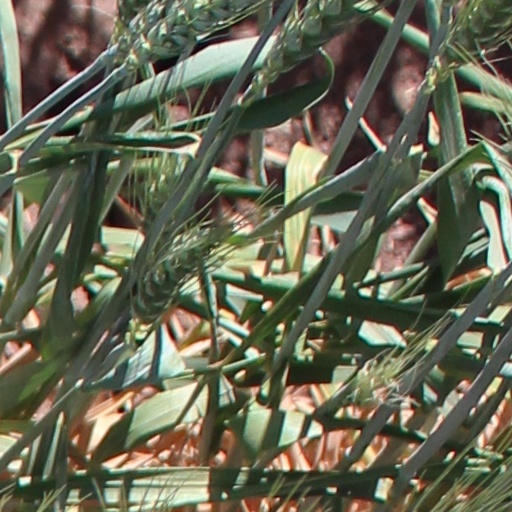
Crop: wheat